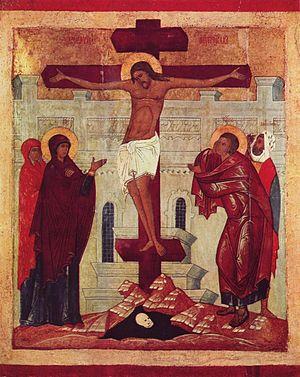
L’histoire de la peinture traverse le temps et enjambe toutes les cultures.
La représentation du Christ en croix concerne l'iconographie christologique de la représentation de Christ seul sur la croix ; on parle alors de « Crucifix peint » ou de « Croix peinte ».